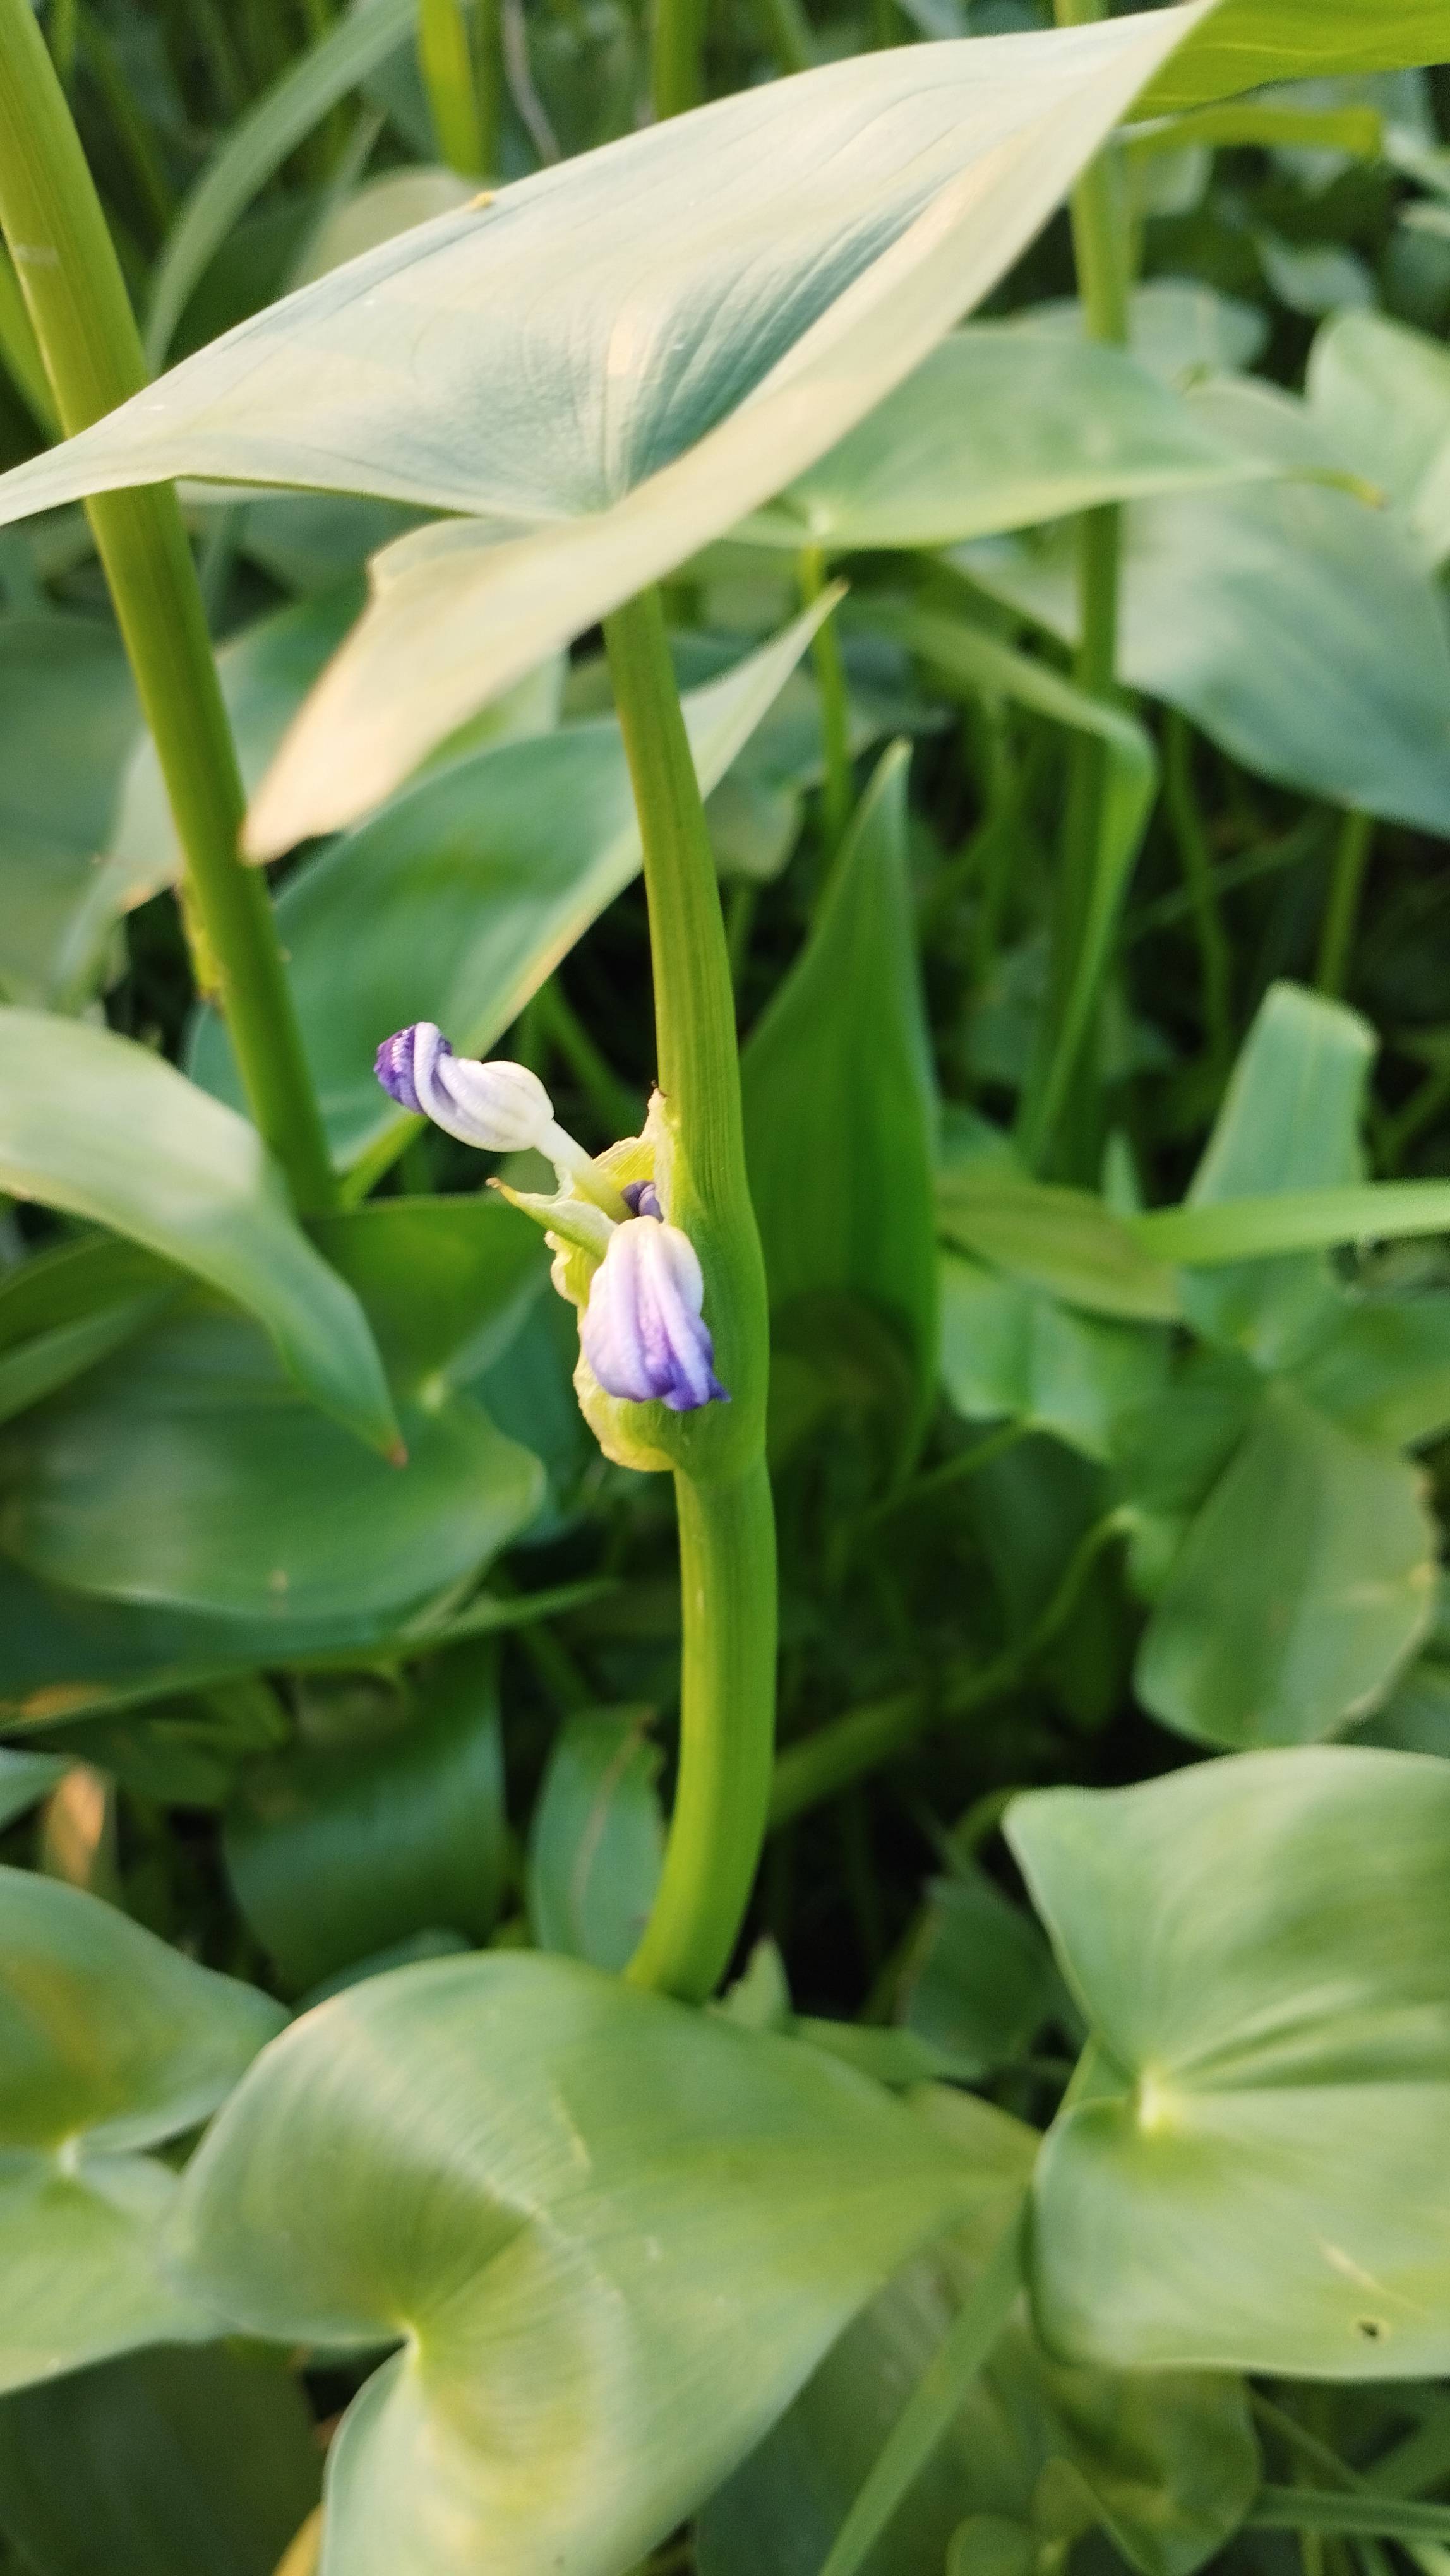
Species: Heartleaf False Pickerelweed (Monochoria korsakowii)